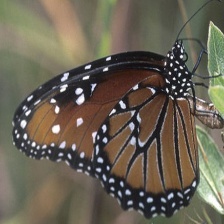
Species: STRAITED QUEEN
Butterfly family (ImageNet category): monarch